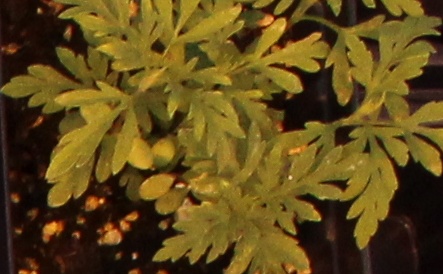
Label: Ragweed